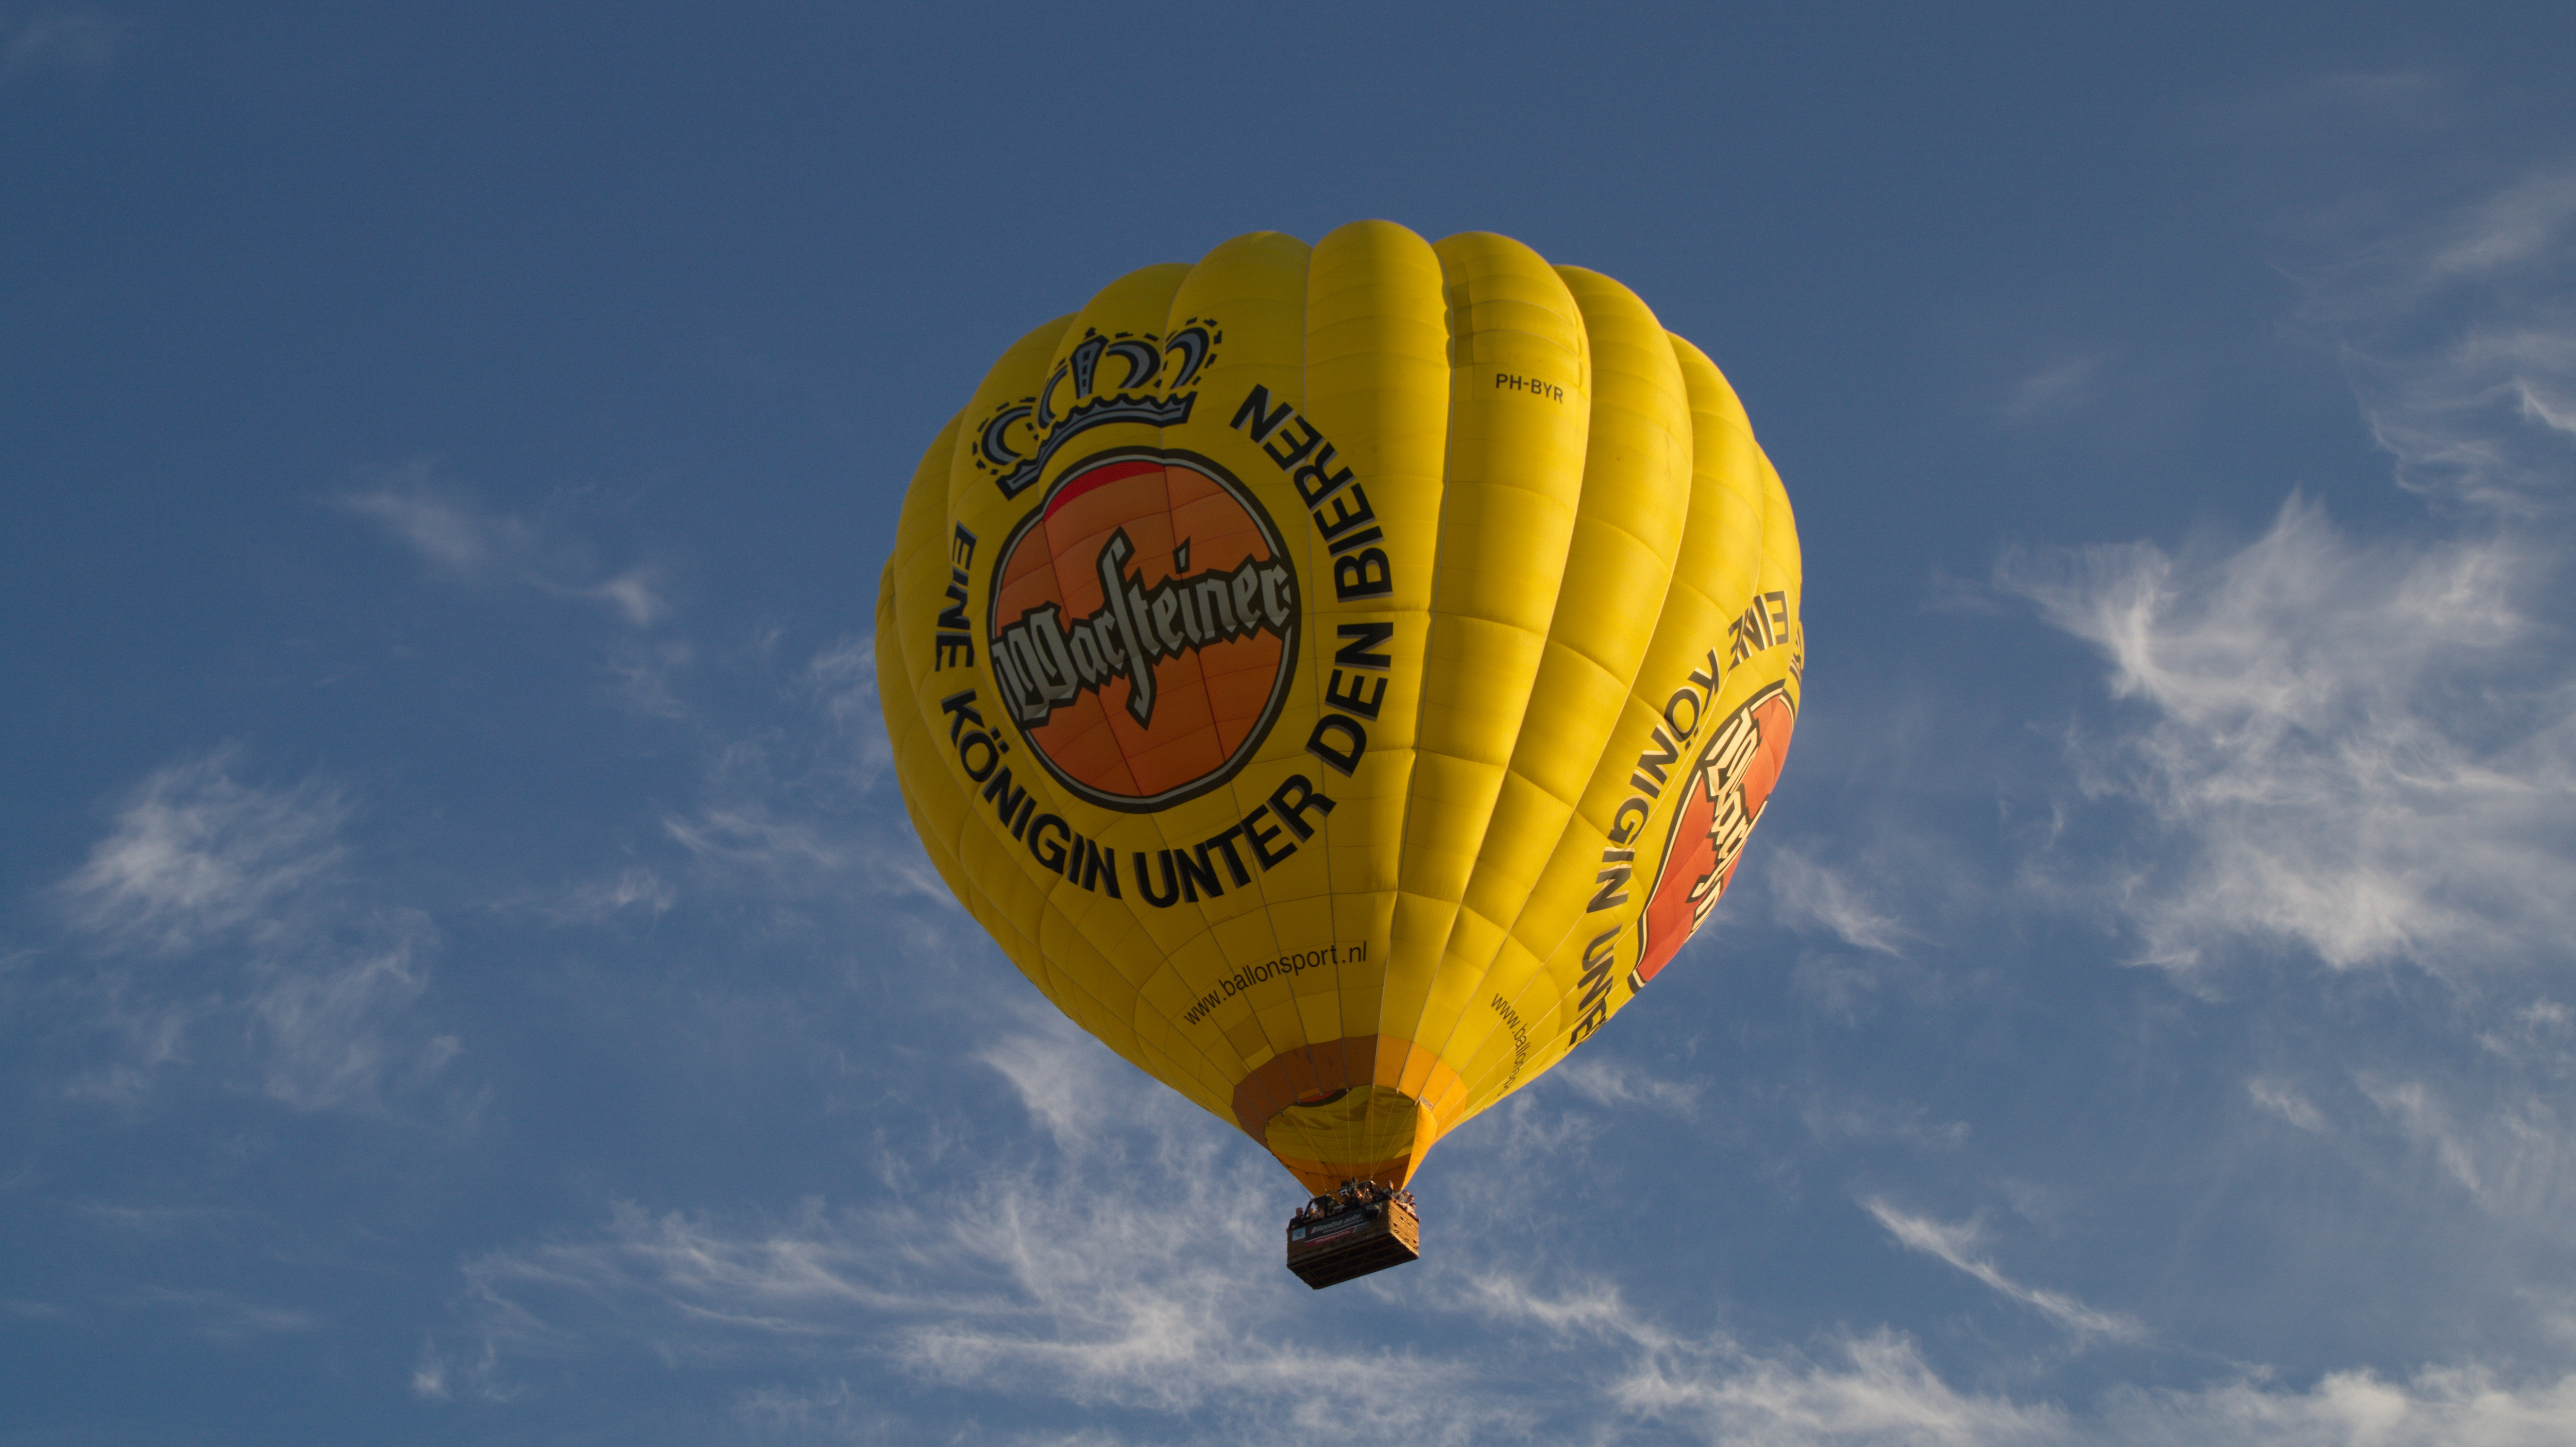
hot air balloon, festival, sky, hot air ballooning, yellow, daytime, cloud, balloon, parachuting, air travel